Lincoln Grammar School

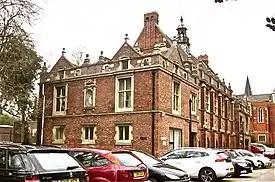
Lincoln Grammar School 1883/4

A new scheme for running the Classical and Middle schools was in approved in 1883. Money was made available from the former Lincoln Blue Coat School. The Ecclesiastical Commissioners provided £10,000 for new buildings on Upper Lindum Terrace. These were designed by the Lincoln architect William Watkins in 1883–84, when the Classical School moved to the site. These consisted of a traditional school hall with a classroom block A new headmaster, William Weekes Fowler was appointed in 1883 as head of the Classical School with five assistant masters. However the Classical School did not flourish, largely because of the competition with other schools in Lincoln, including a Technical School run by the corporation.